Ara Shiraz

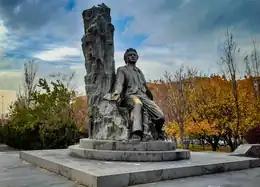
Statue of Hovhannes Shiraz in the Malatia-Sebastia district of Yerevan.

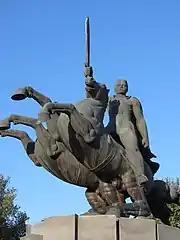
Statue of Andranik (2002) near Saint Gregory Cathedral.

Shiraz' most renowned works include the busts of Pablo Picasso, Yervand Kochar, Hovhannes Shiraz and Vruir Galstian. Many of his sculptural compositions are on permanent exhibit in the Modern Art Museum of Armenia, the State Gallery of Armenia, the Tretyakov Gallery and the Eastern Nations Museum of Art in Moscow.